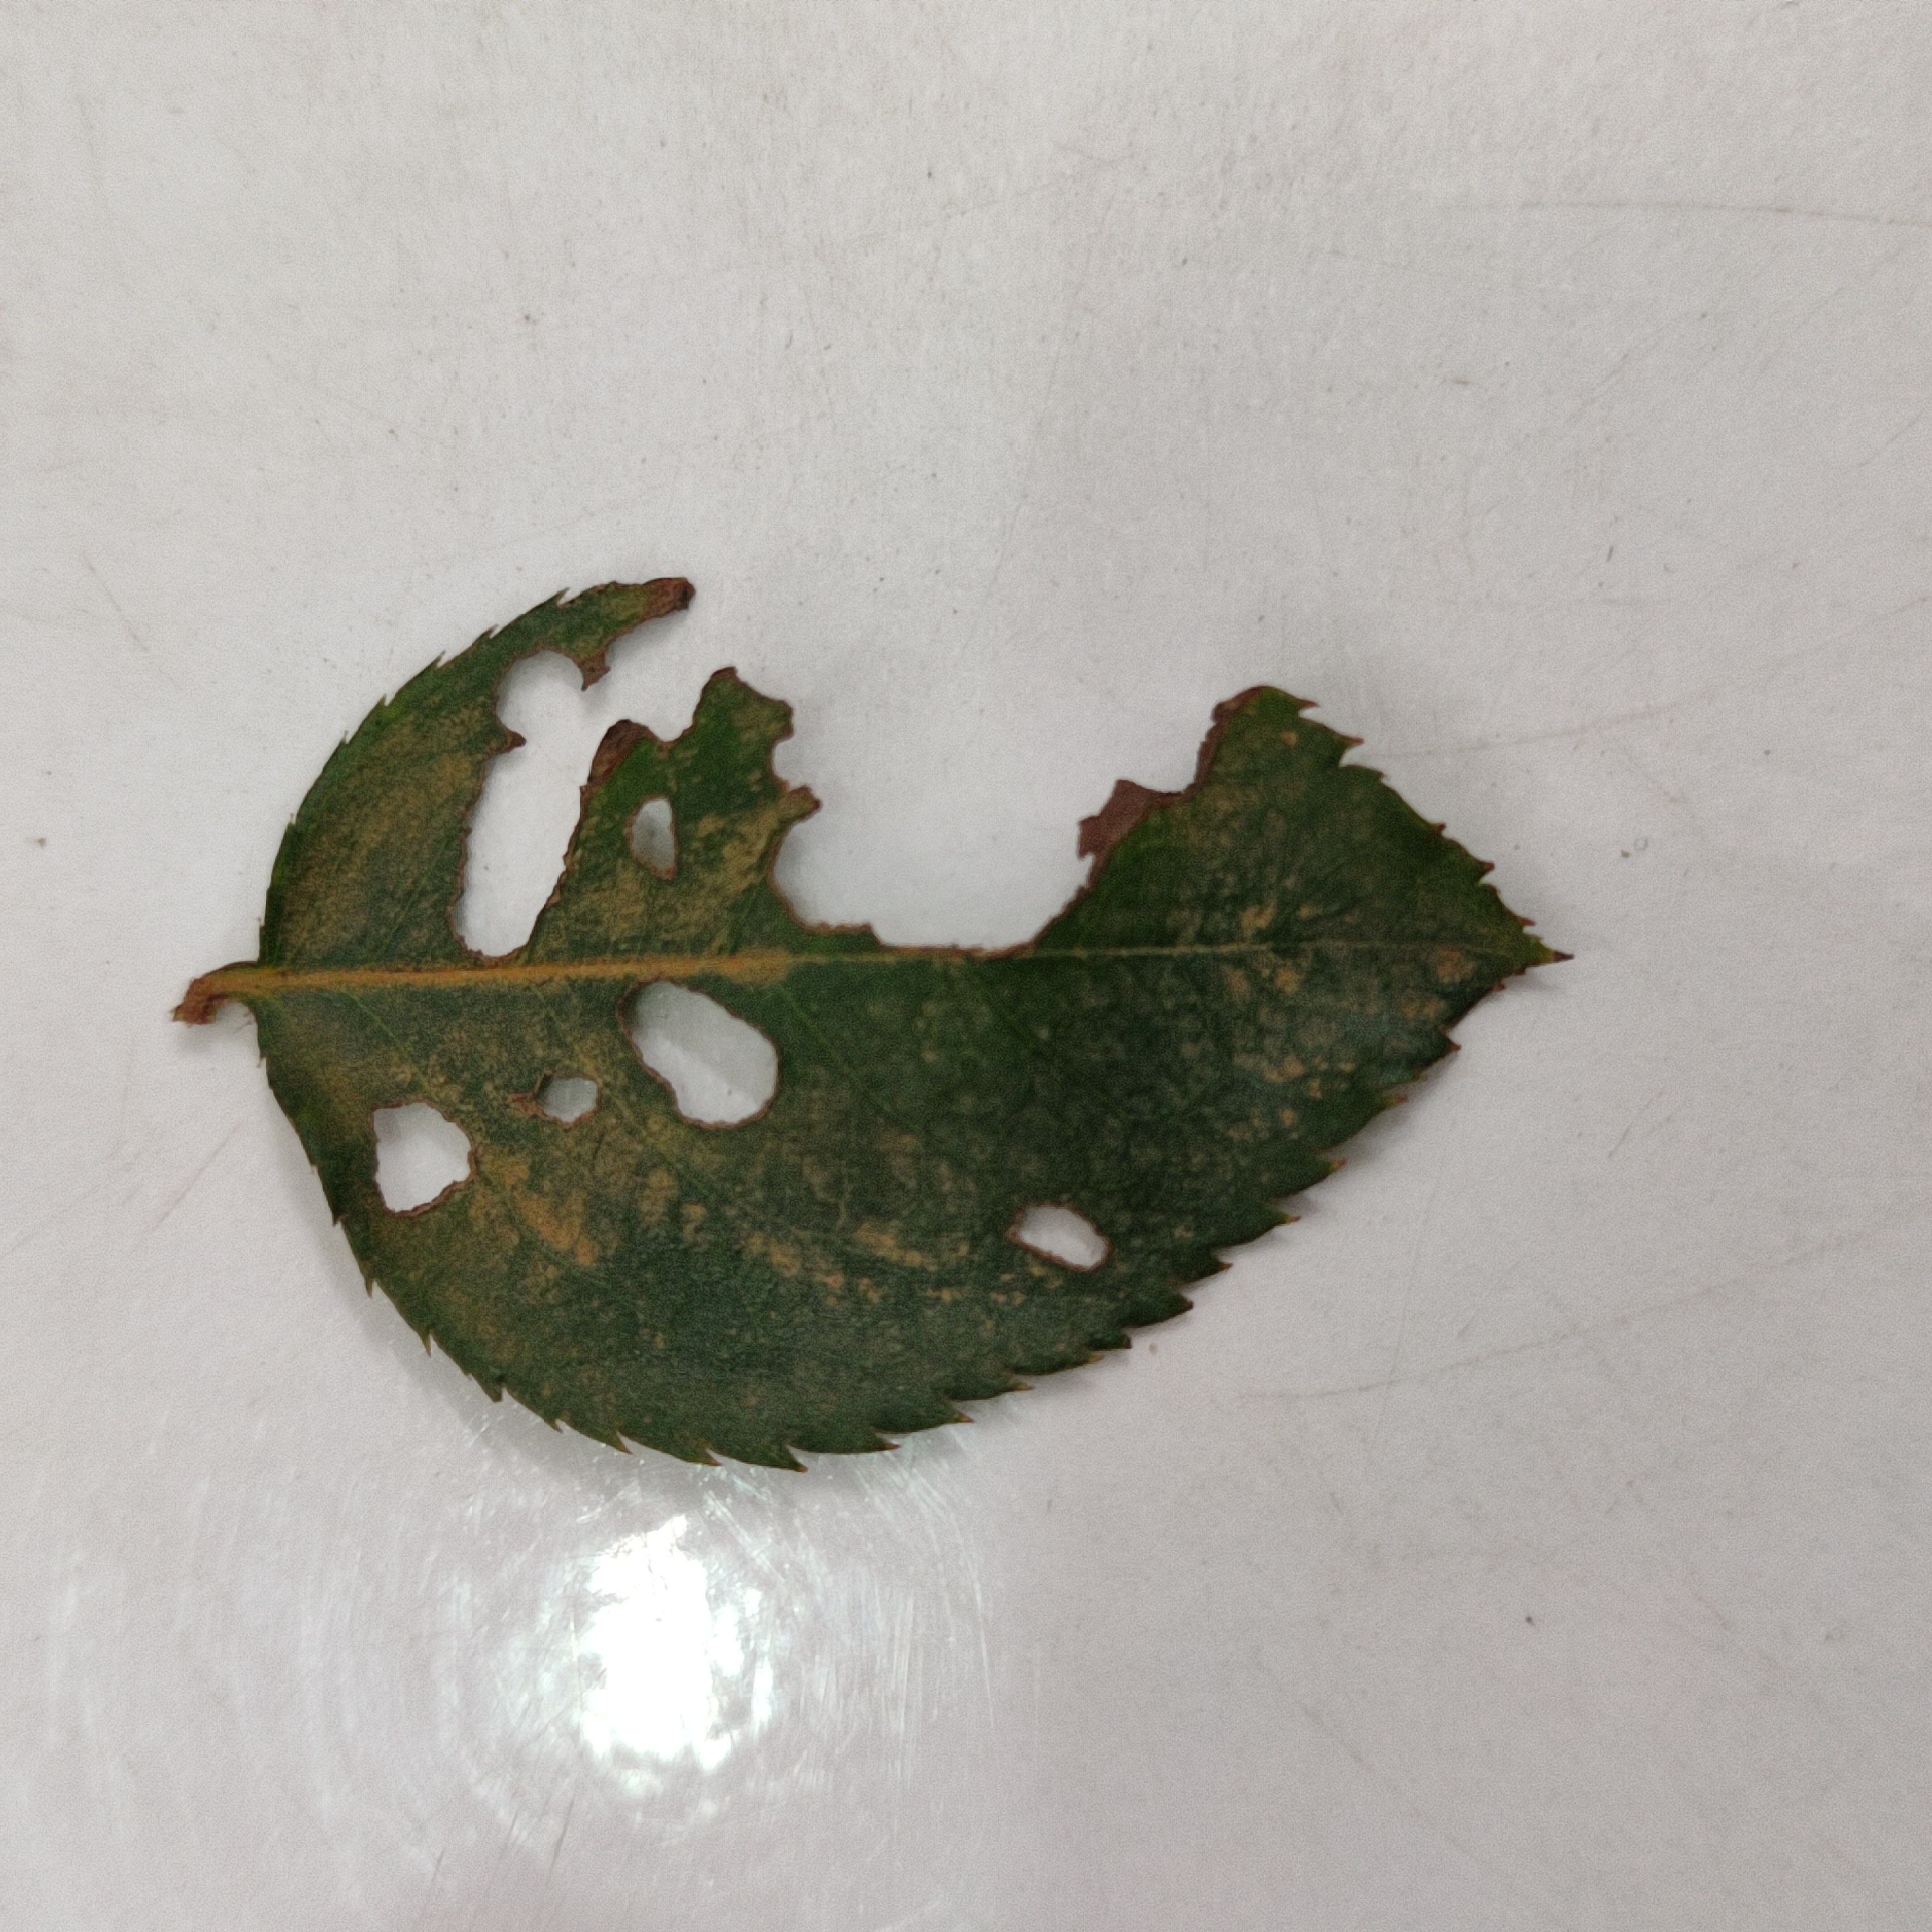
Label: Insect Hole